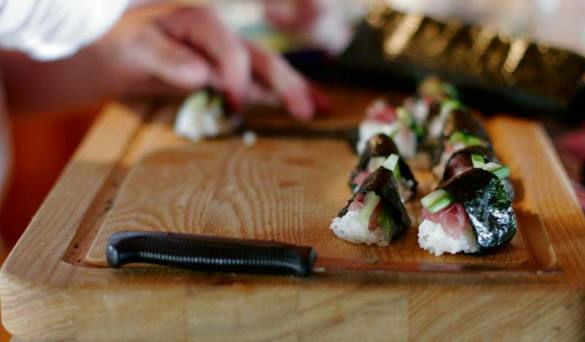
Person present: No